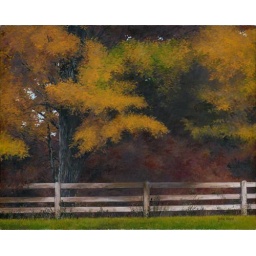
John Wardoil16 x 20The subtle white fence contrasts nicely against the dark foliage of the background.